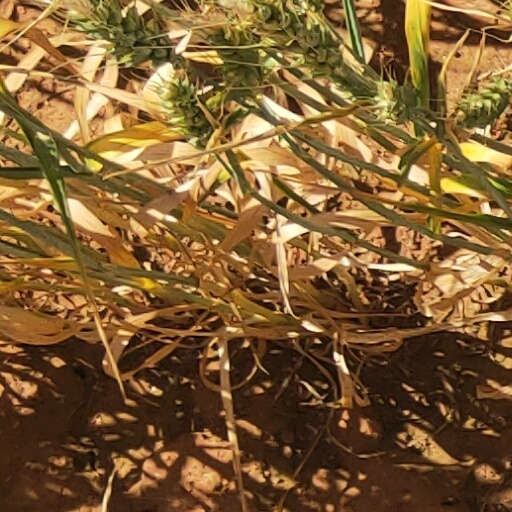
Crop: wheat